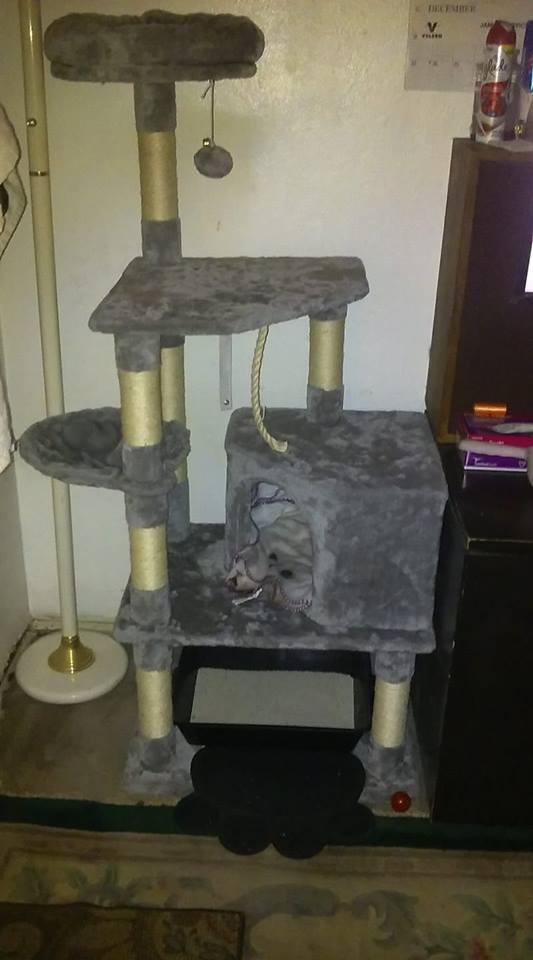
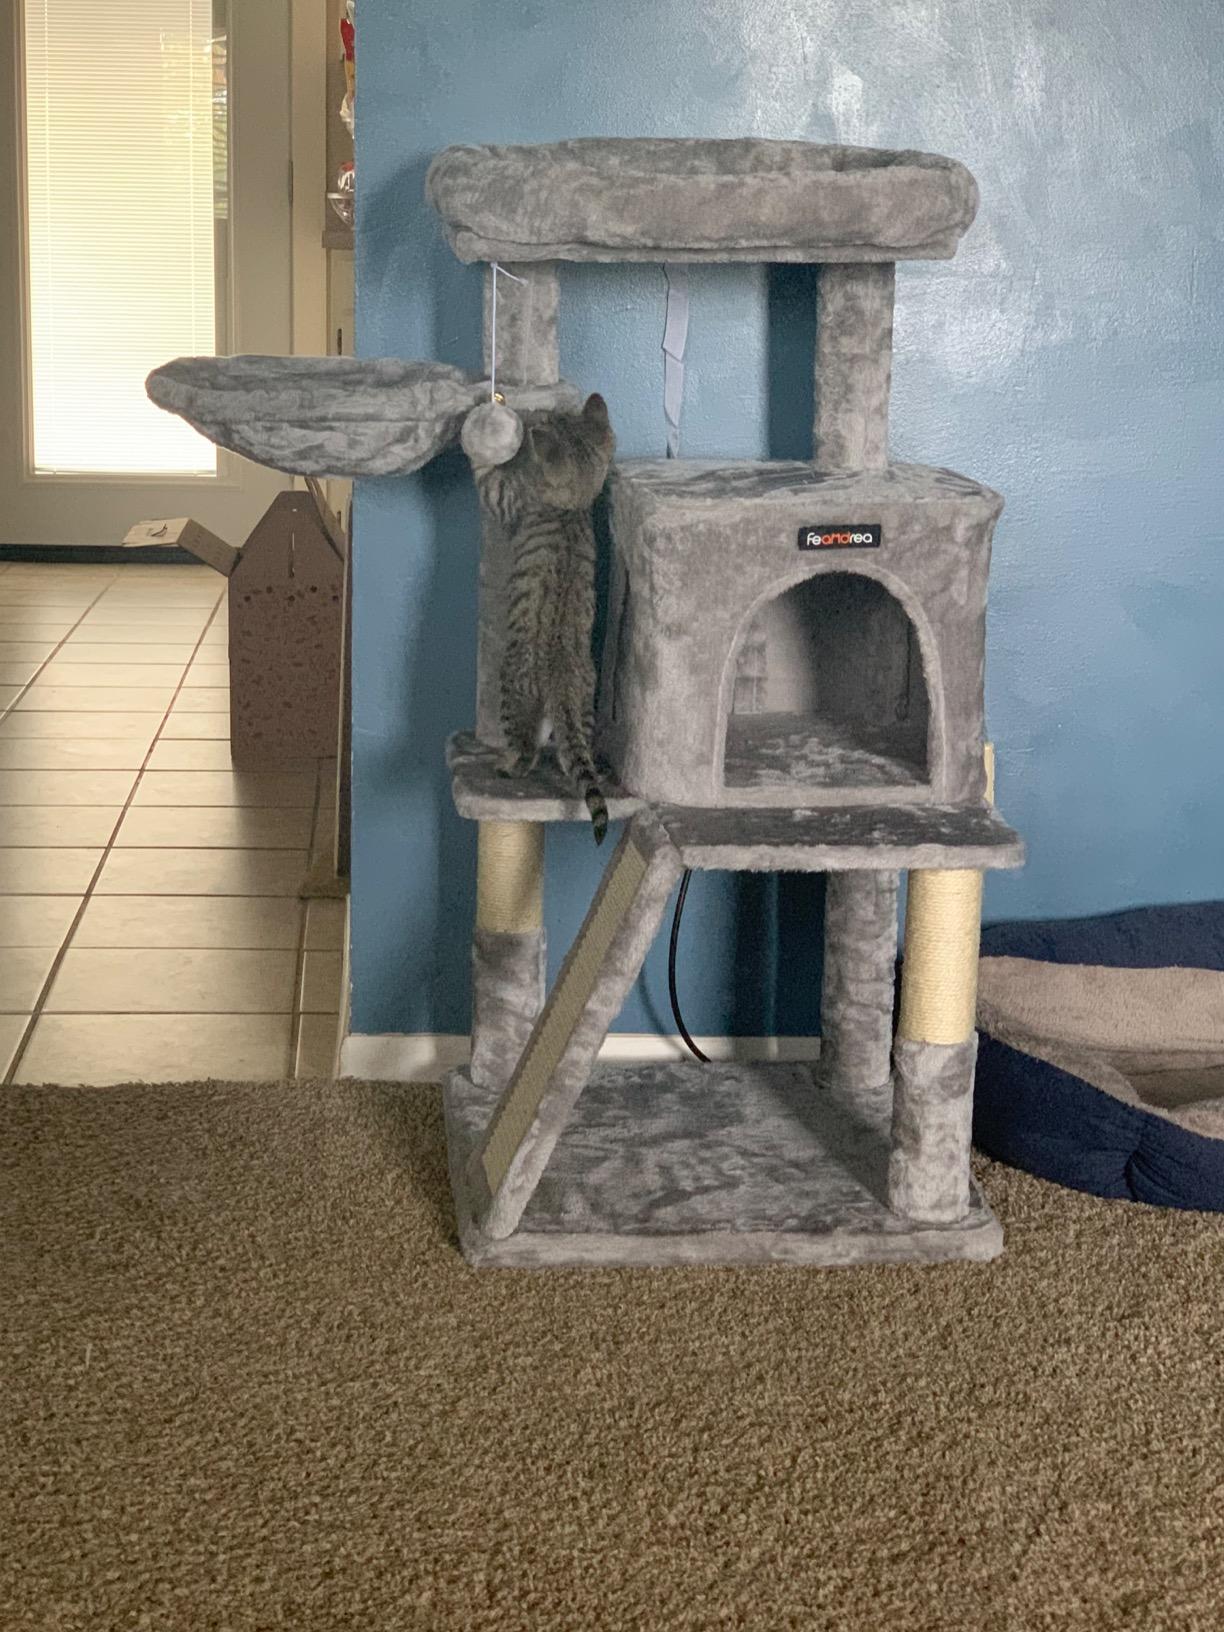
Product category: items_cat tree
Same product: no